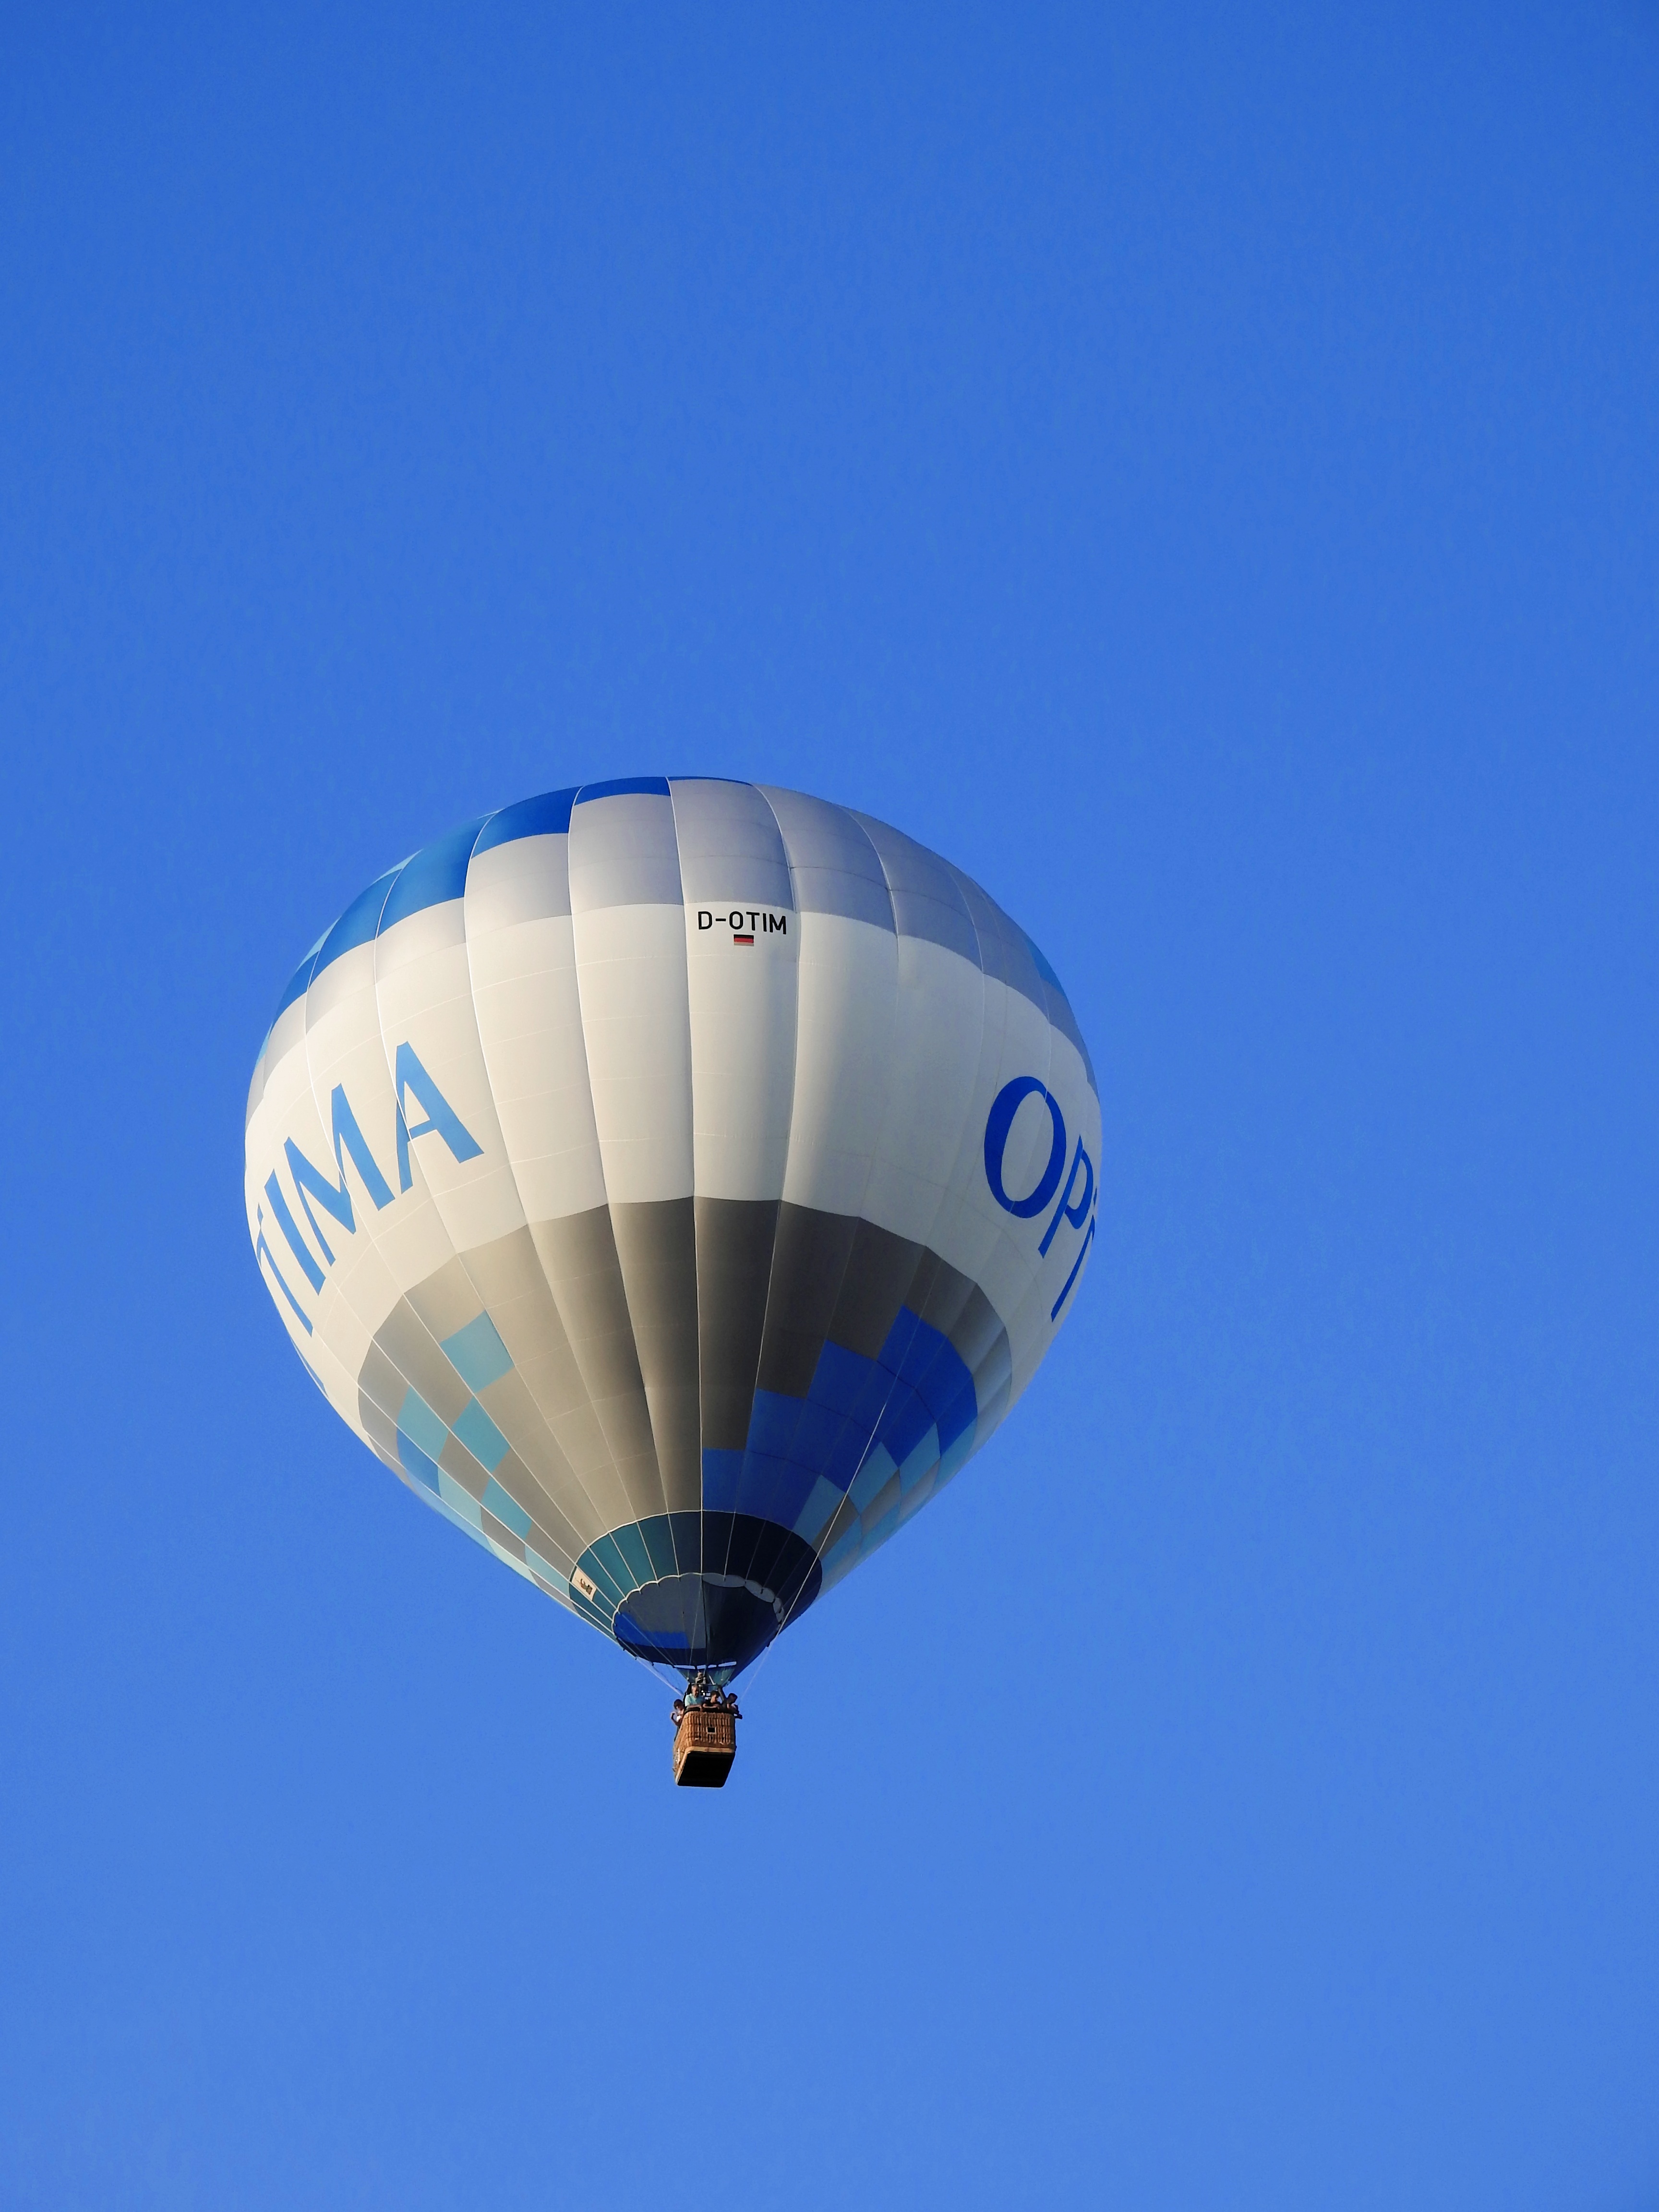
wing, sky, air, balloon, hot air balloon, fly, aircraft, vehicle, aviation, freedom, float, leisure, toy, outlook, blimp, air sports, hot air ballooning, atmosphere of earth, executive car